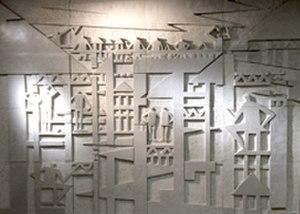
La Grande Ville-Taille directe sur pierre de Taza 214x296 cm.2015
"Abdallah Sadouk est un peintre marocain. Sa vie se partage entre le haouz de Marrakech, où il a installé un atelier en 2007, Casablanca et Paris, où il a vécu et travaillé pendant quarante ans. ""Il y a une nécessité de déracinement chez Sadouk. Vivre et travailler à Paris furent en quelque sorte la condition du rattachement à sa propre tradition.""